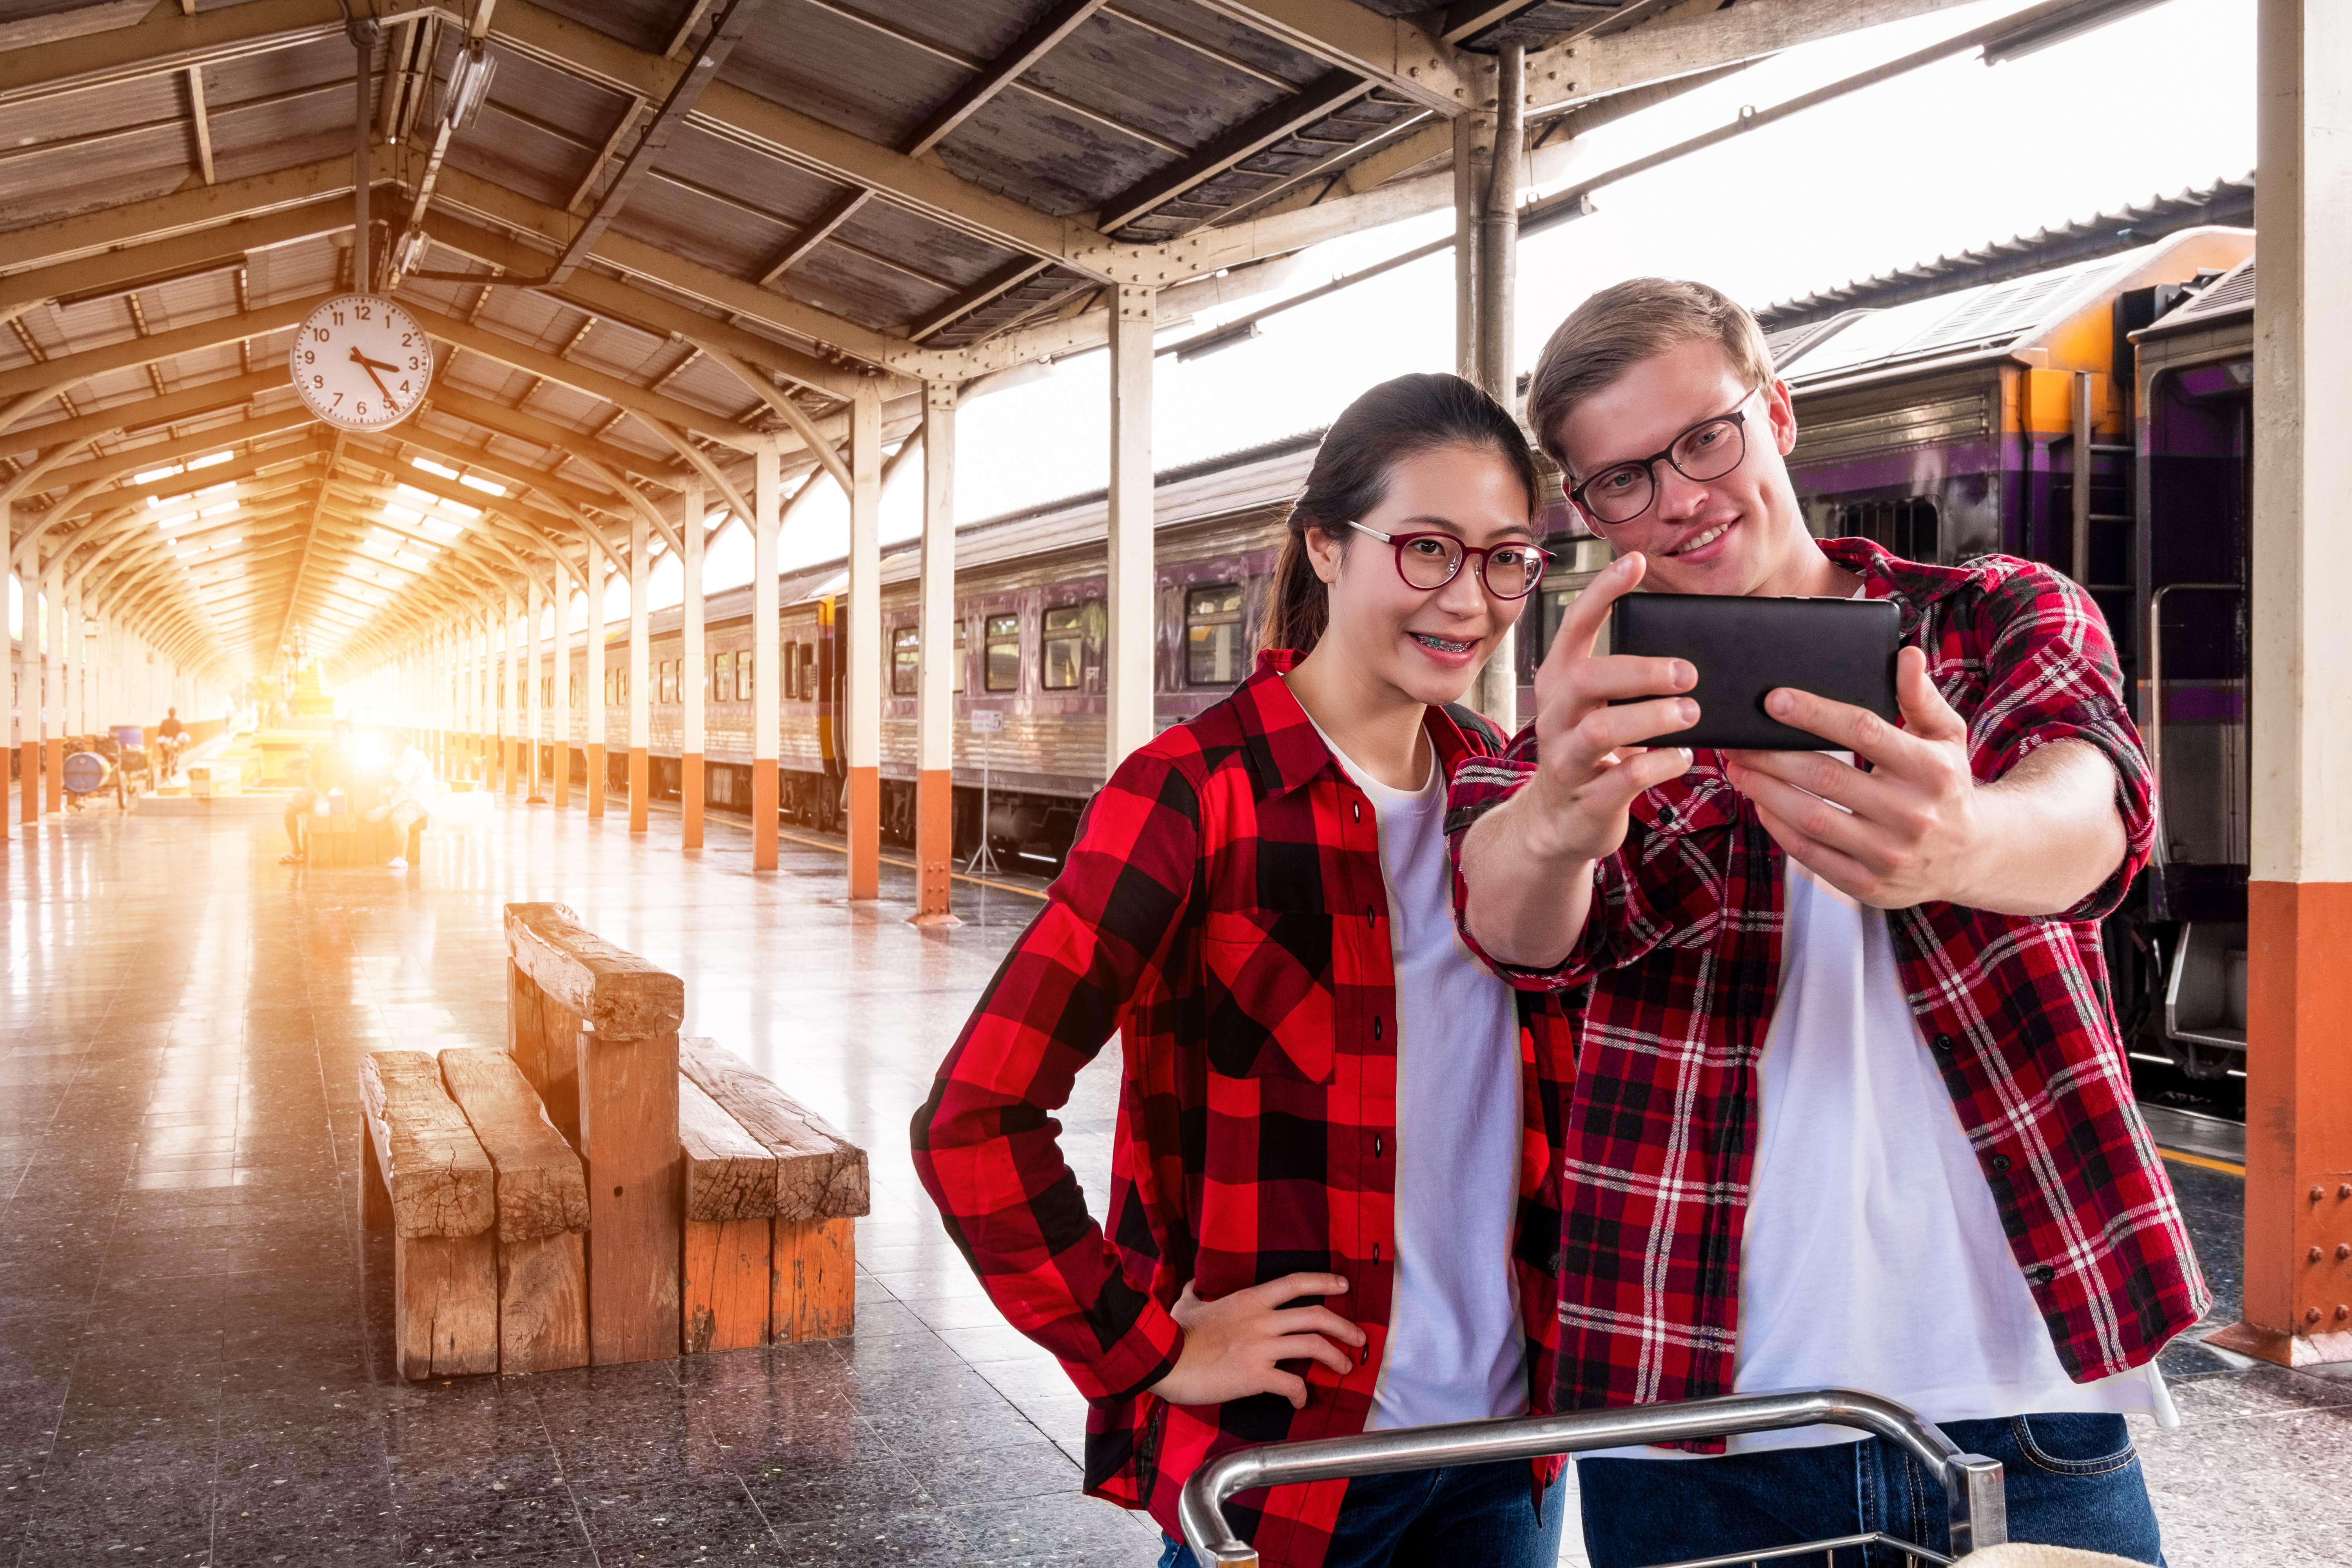
plaid, glasses, selfie, photography, design, tartan, travel, eyewear, technology, tourism, vacation, smartphone, gadget, leisure